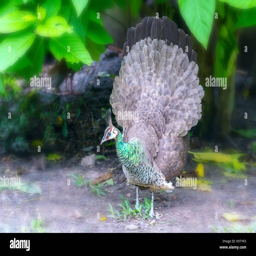
portrait of the peacock feather in the zoo .